Gerald Ford

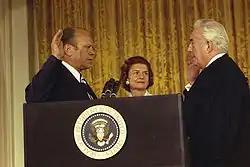
Gerald Ford is sworn in as president by Chief Justice Warren Burger in the White House East Room, while Betty Ford looks on.

In 1964, Lyndon Johnson led a landslide victory for his party, secured another term as president and took 36 seats from Republicans in the House of Representatives. Following the election, members of the Republican caucus looked to select a new minority leader. Three members approached Ford to see if he would be willing to serve; after consulting with his family, he agreed. After a closely contested election, Ford was chosen to replace Charles Halleck of Indiana as minority leader. The members of the Republican caucus that encouraged and eventually endorsed Ford to run as the House minority leader were later known as the "Young Turks". One of the members of the Young Turks was congressman Donald H. Rumsfeld from Illinois's 13th congressional district, who later on would serve in Ford's administration as the chief of staff and secretary of defense.